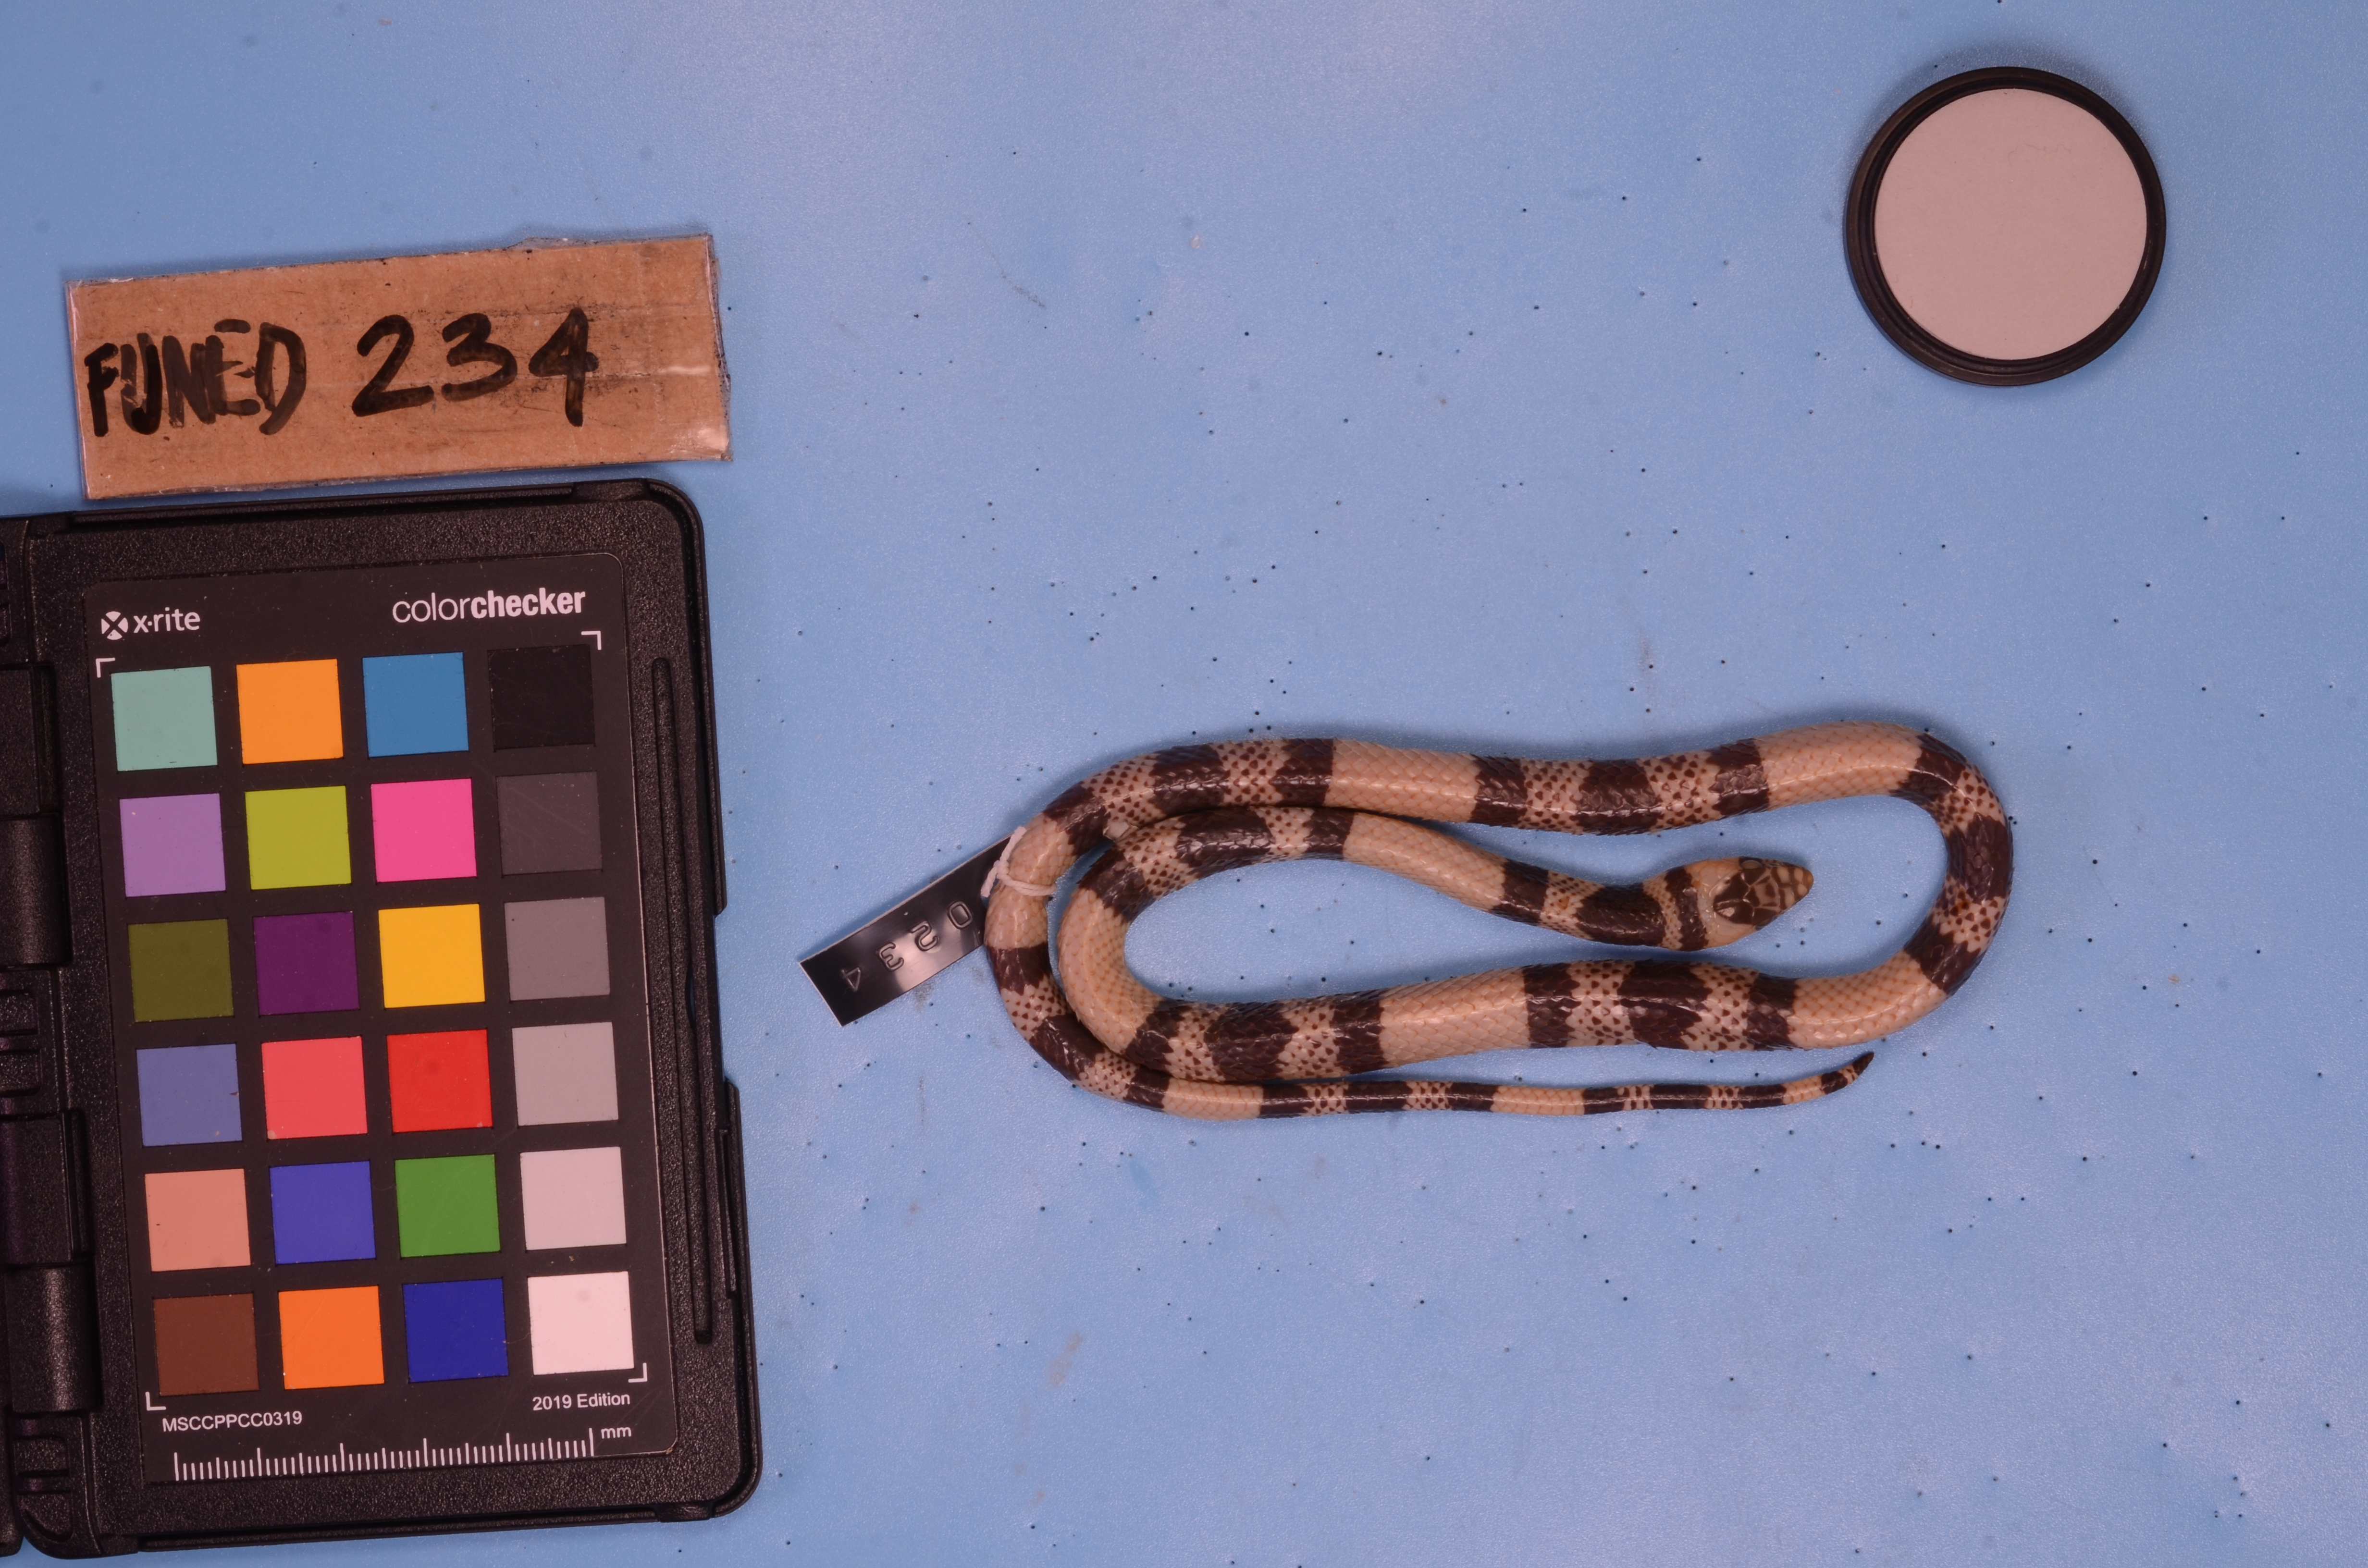
Species: Simophis rhinostoma
View: dorsal
Mimicry status: mimic